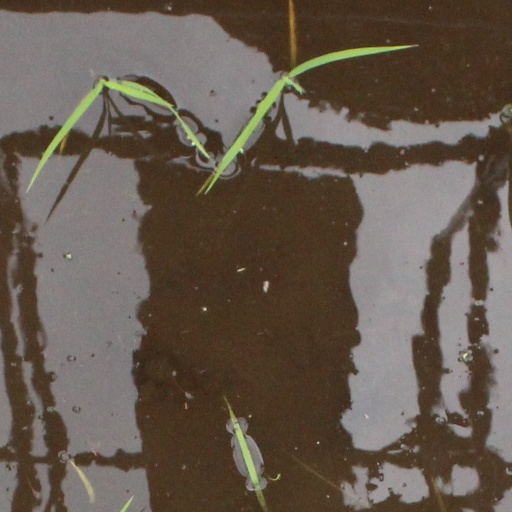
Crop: rice